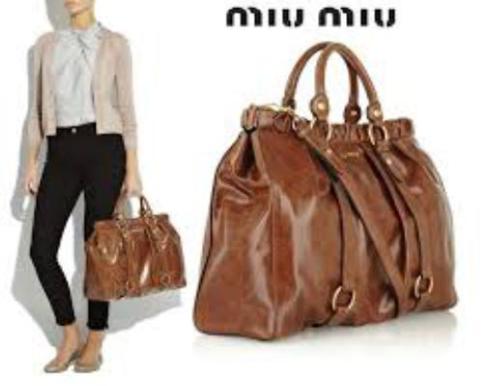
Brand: miu miu
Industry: Clothes